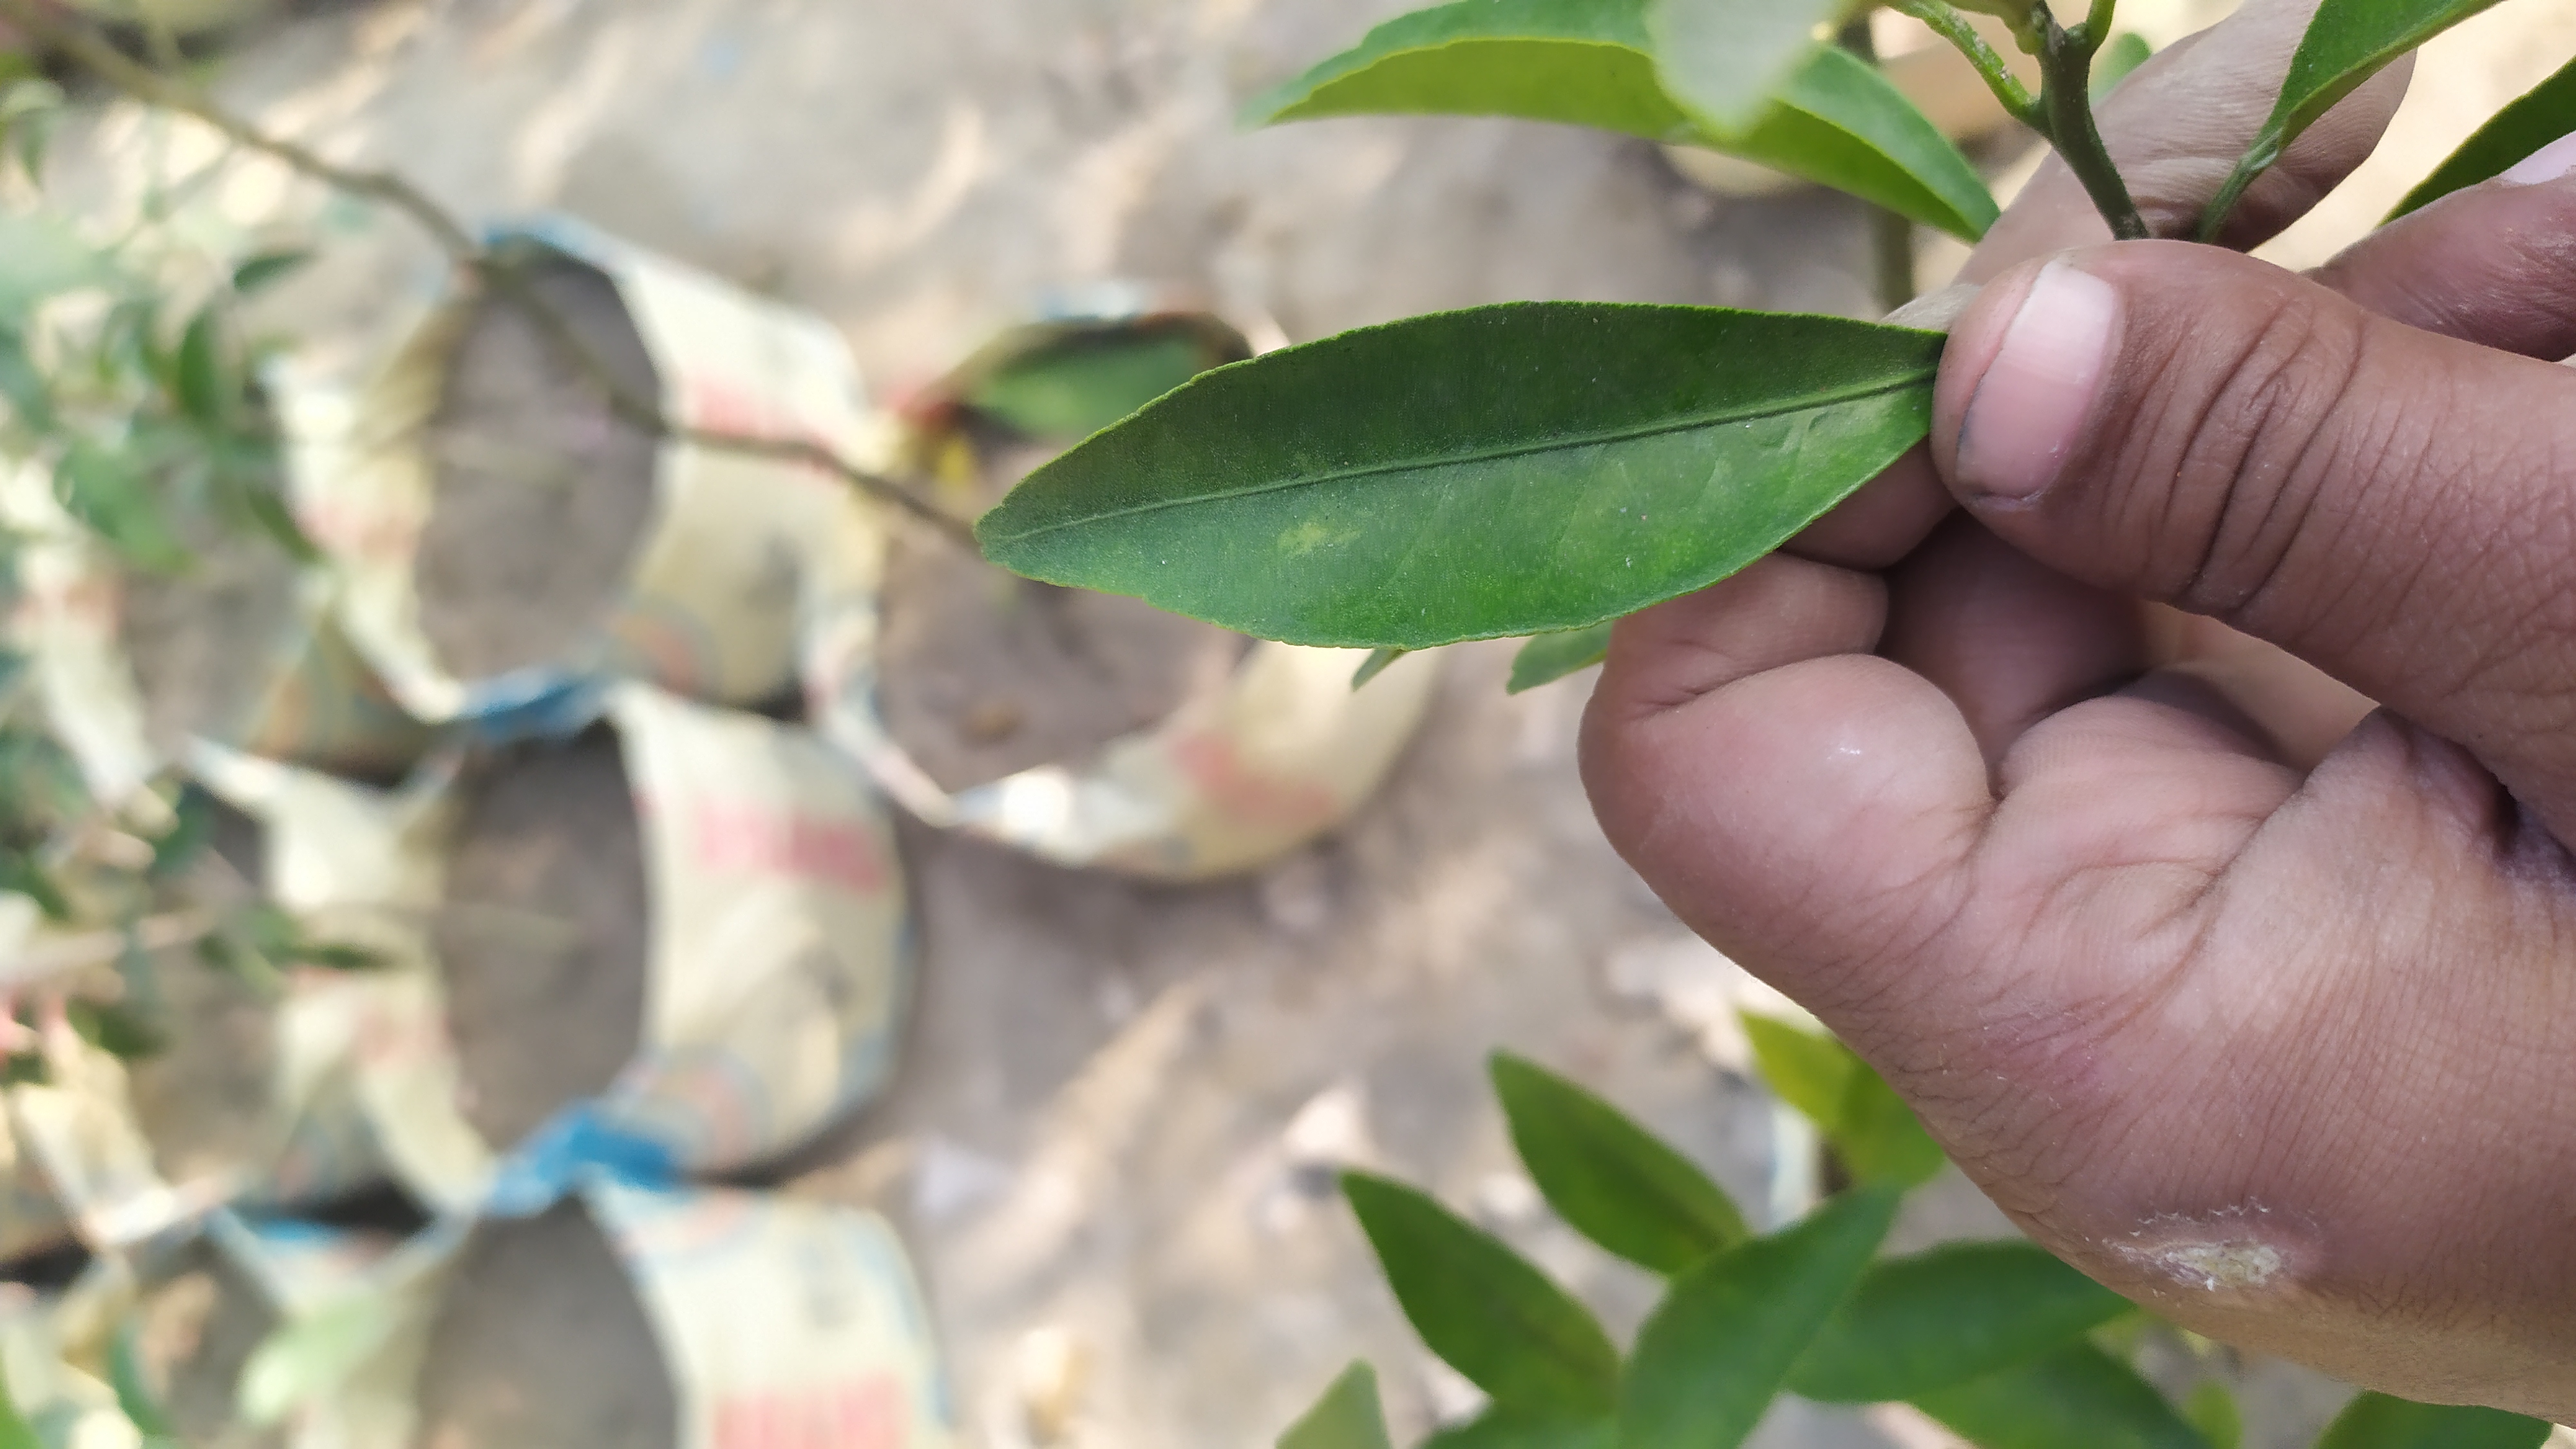
Mandarin leaf variety: Mandaring